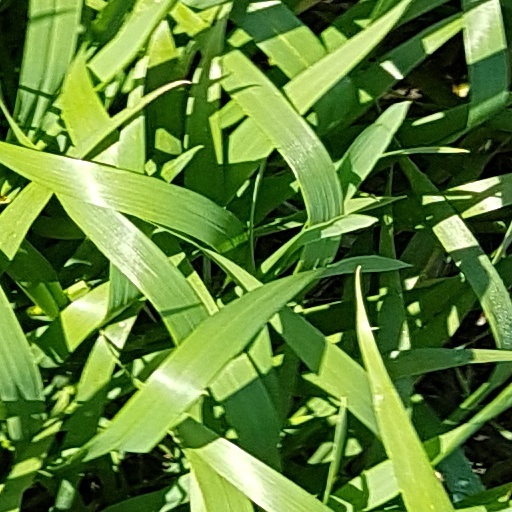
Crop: wheat